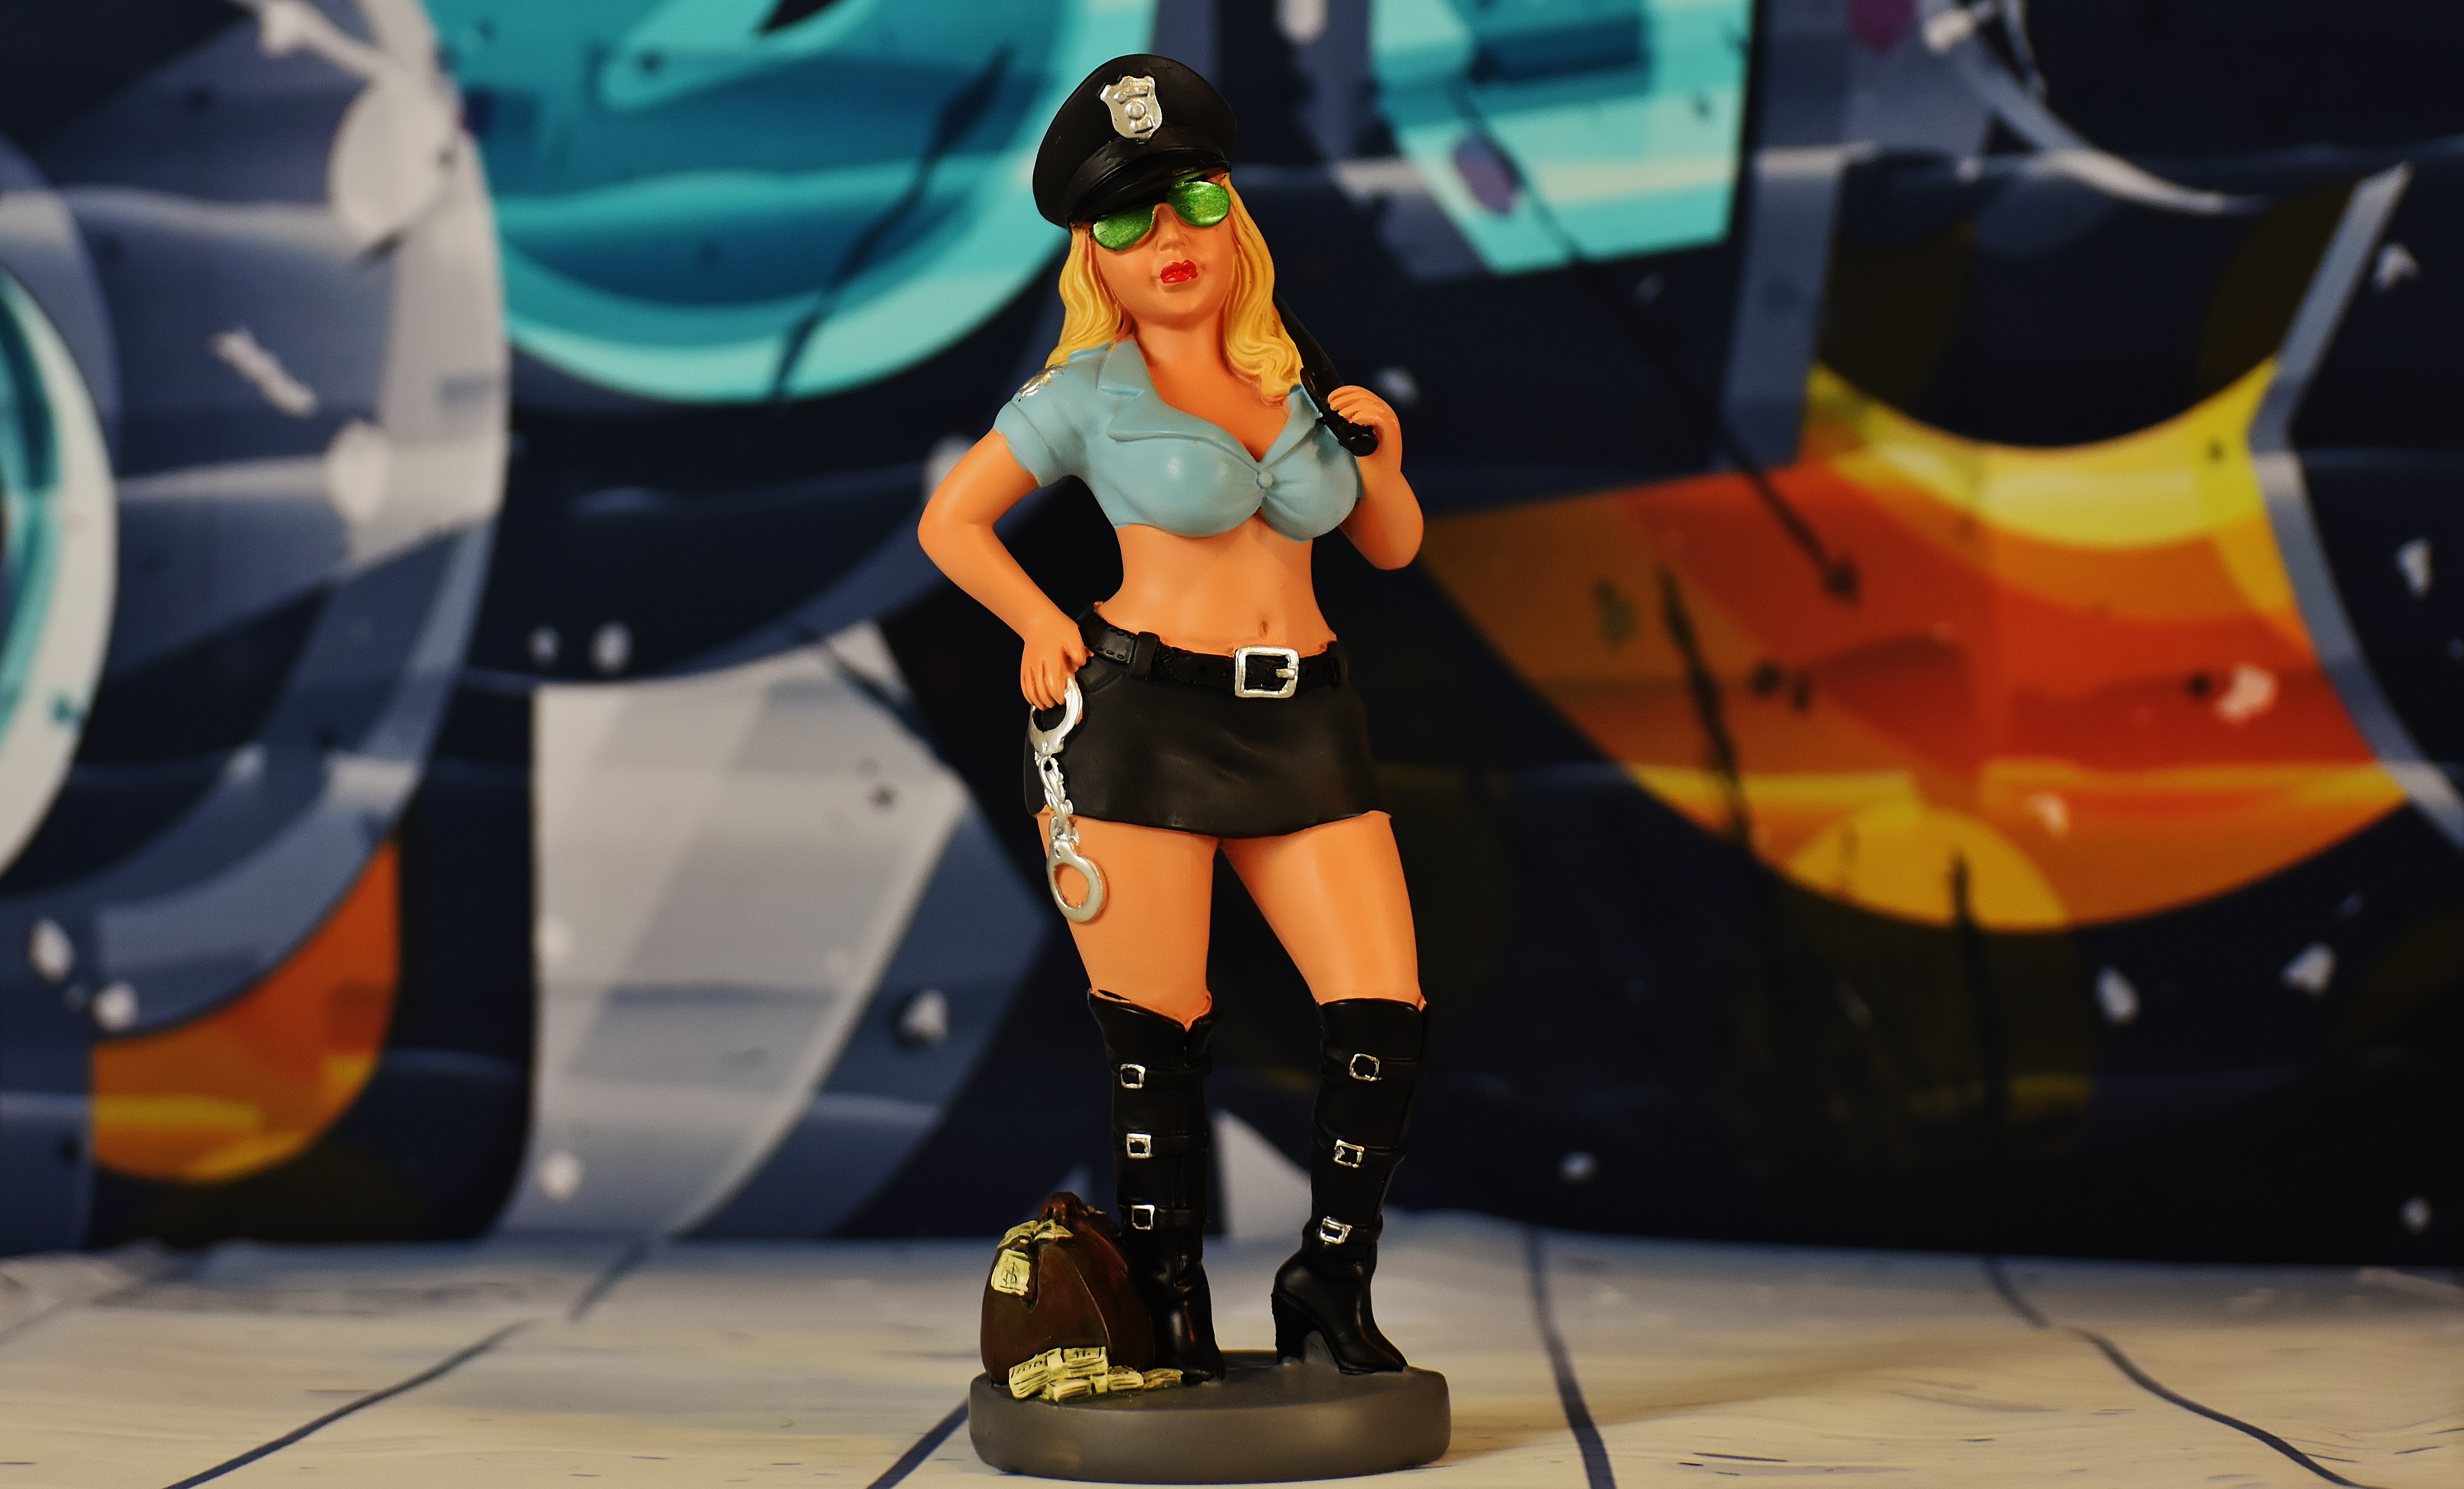
clothing, yellow, toy, cosplay, figure, funny, police, sexy, action figure, costume, anime, convention, policewoman